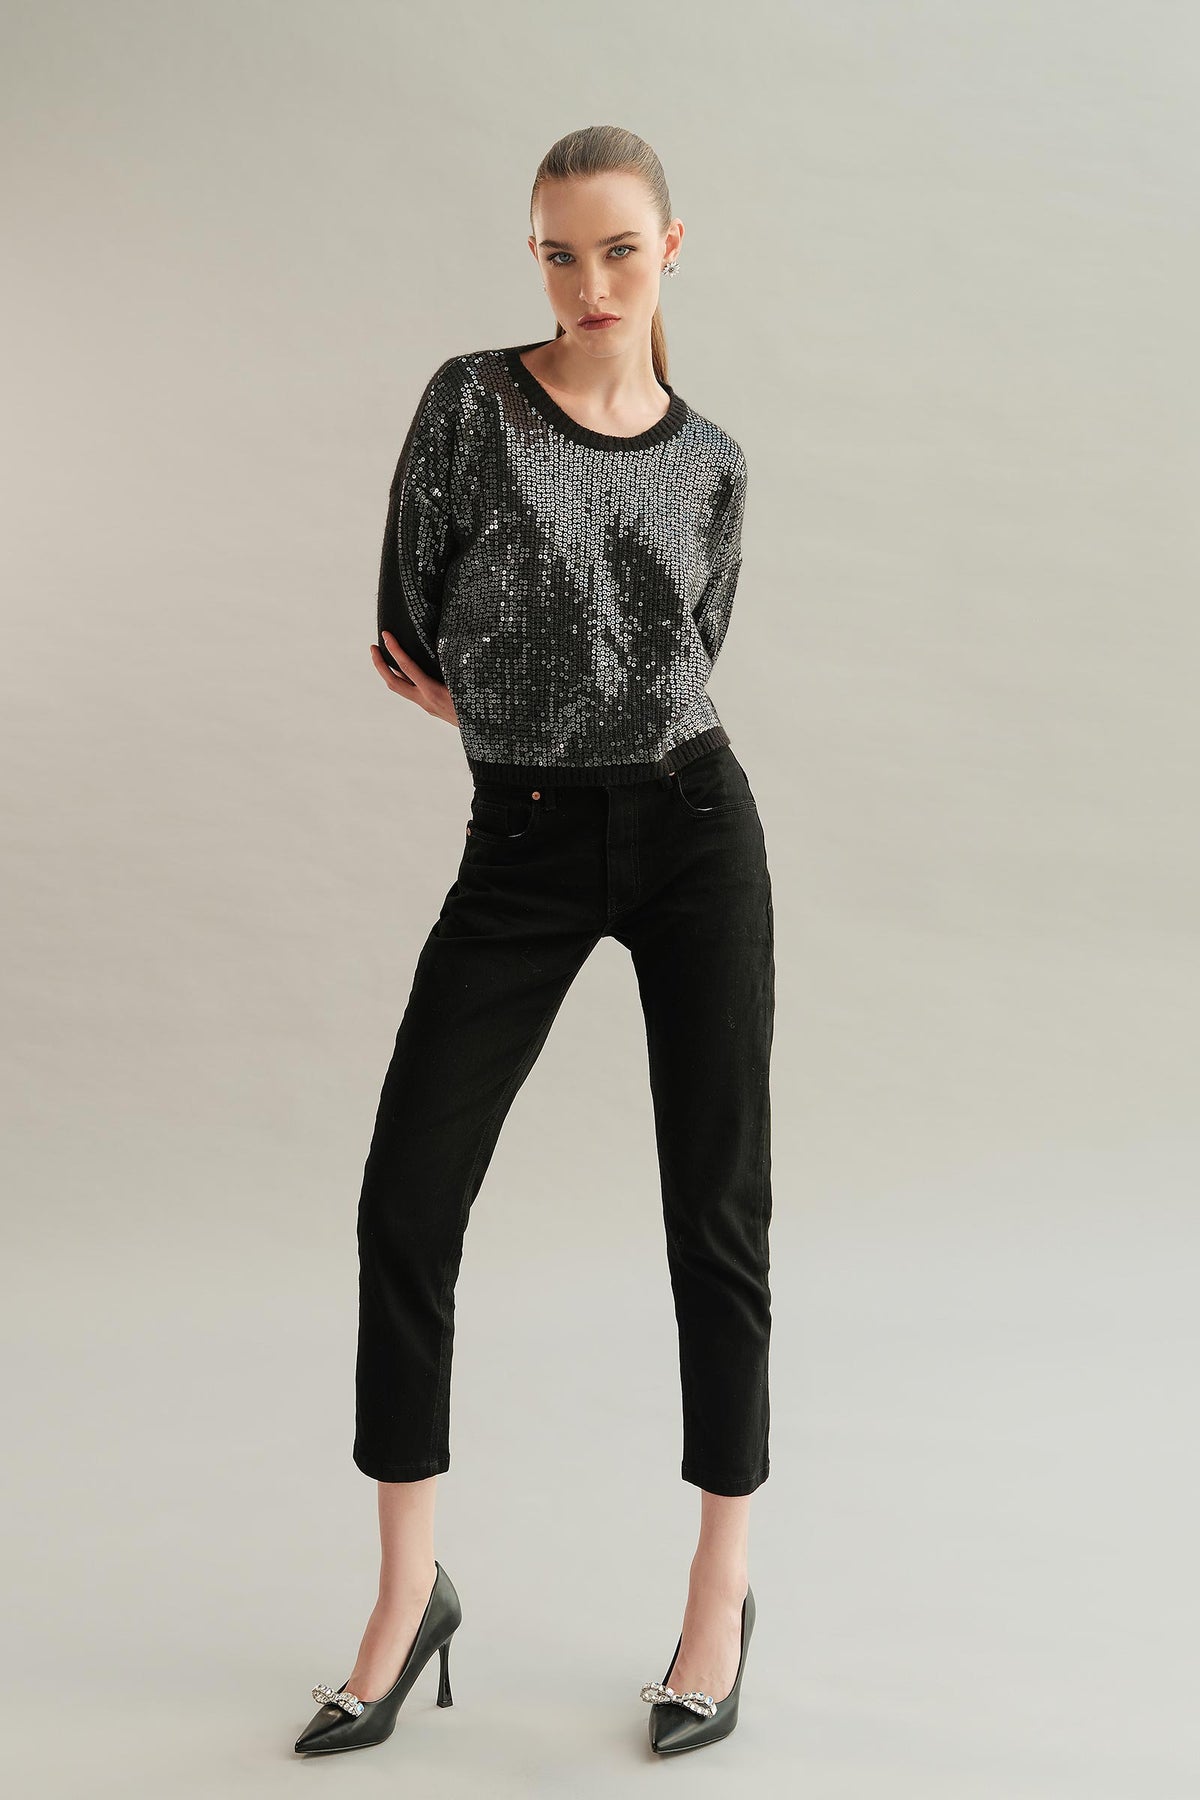
black sequin sweater